Strepsiptera

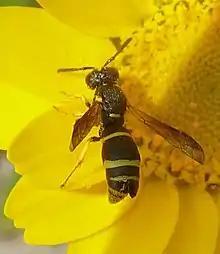
A wasp ("Odynerus spinipes") with a small portion of a strepsipteran's body protruding from its abdomen

Strepsiptera were once believed to be the sister group to the beetle families Meloidae and Ripiphoridae, which have similar parasitic development and forewing reduction. Early molecular research suggested their inclusion as a sister group to the flies, in a clade called Halteria, which have one pair of the wings modified into halteres, and failed to support their relationship to the beetles. Further molecular studies, however, suggested they are outside the clade Mecopterida (containing the Diptera and Lepidoptera), but found no strong evidence for affinity with any other extant group. Study of their evolutionary position has been problematic due to difficulties in phylogenetic analysis arising from long branch attraction. Most modern molecular studies find strepsipterans as the sister group of beetles (Coleoptera), with both groups together forming the clade Coleopterida. The most basal strepsipteran is the fossil "Protoxenos janzeni" discovered in Eocene aged Baltic amber, whereas the most basal living strepsipteran is "Bahiaxenos relictus", the sole member of the family Bahiaxenidae. The earliest known strepsipteran fossils are those of "Cretostylops engeli" (Cretostylopdiae) and "Kinzelbachilla ellenbergeri", "Phthanoxenos nervosus" and "Heterobathmilla kakopoios" (Phthanoxenidae), discovered in middle Cretaceous Burmese amber from Myanmar, around 99 million years old, which all lie outside the crown group, but are all more closely related to modern strepsiperans than "Protoxenos" is. The finding of a parasitic first instar in the same deposit indicates that the parasitic lifestyle of the group has likely existed nearly unchanged for 100 million years, though their evolutionary history prior to this remains a mystery. The idea that mengellinids' targeting of zygentomans represents the ancestral ecology of the group as a whole has been considered questionable.